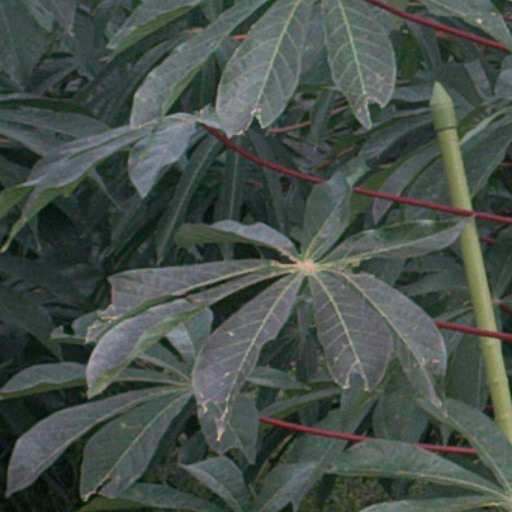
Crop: cassava